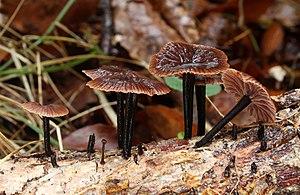
Gymnopus foetidus est une espèce de champignons saprophytes de la famille des Omphalotaceae.